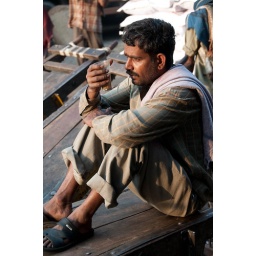
Wandering around flower market outside Fatepuri Masjid on Chandni Chowk in Old Delhi